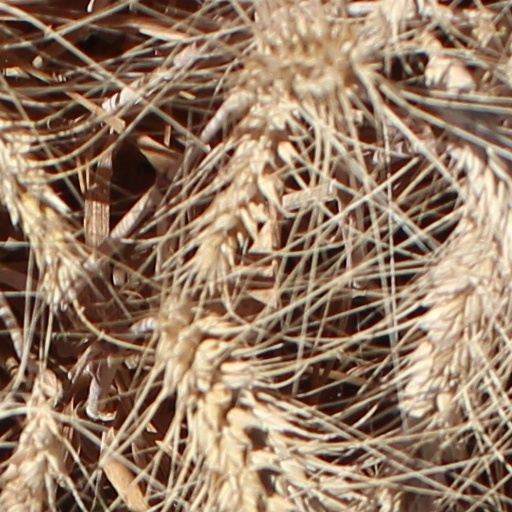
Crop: wheat